Waima

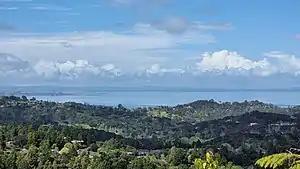

Waima is a suburb of West Auckland, New Zealand. It is under the local governance of the Auckland Council. The majority of the modest population is clustered around the comparatively prominent Waima superette, situated just off the main arterial road Woodlands Park Road, on such streets as Waima Crescent, Hollywood Avenue, Boylan Road and Rimutaka Place. The central "hub" could be considered Waima reserve, which consists of various public amenities such as a playground, basketball court, toilets and a sport field.